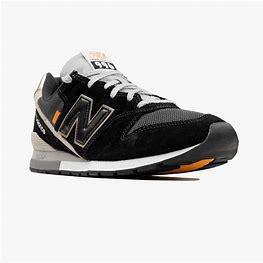
Brand: New
Model: Balance New Balance 996 Marathon